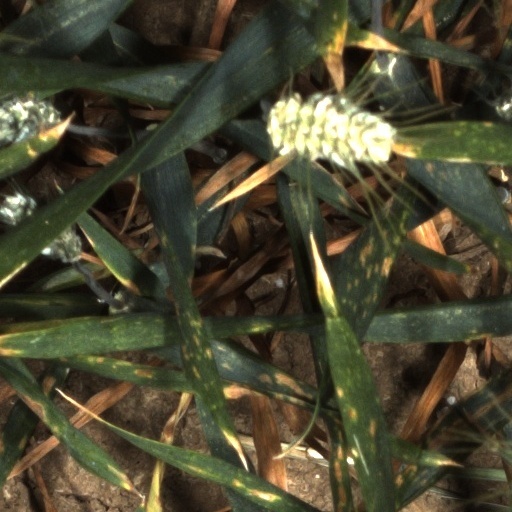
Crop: wheat